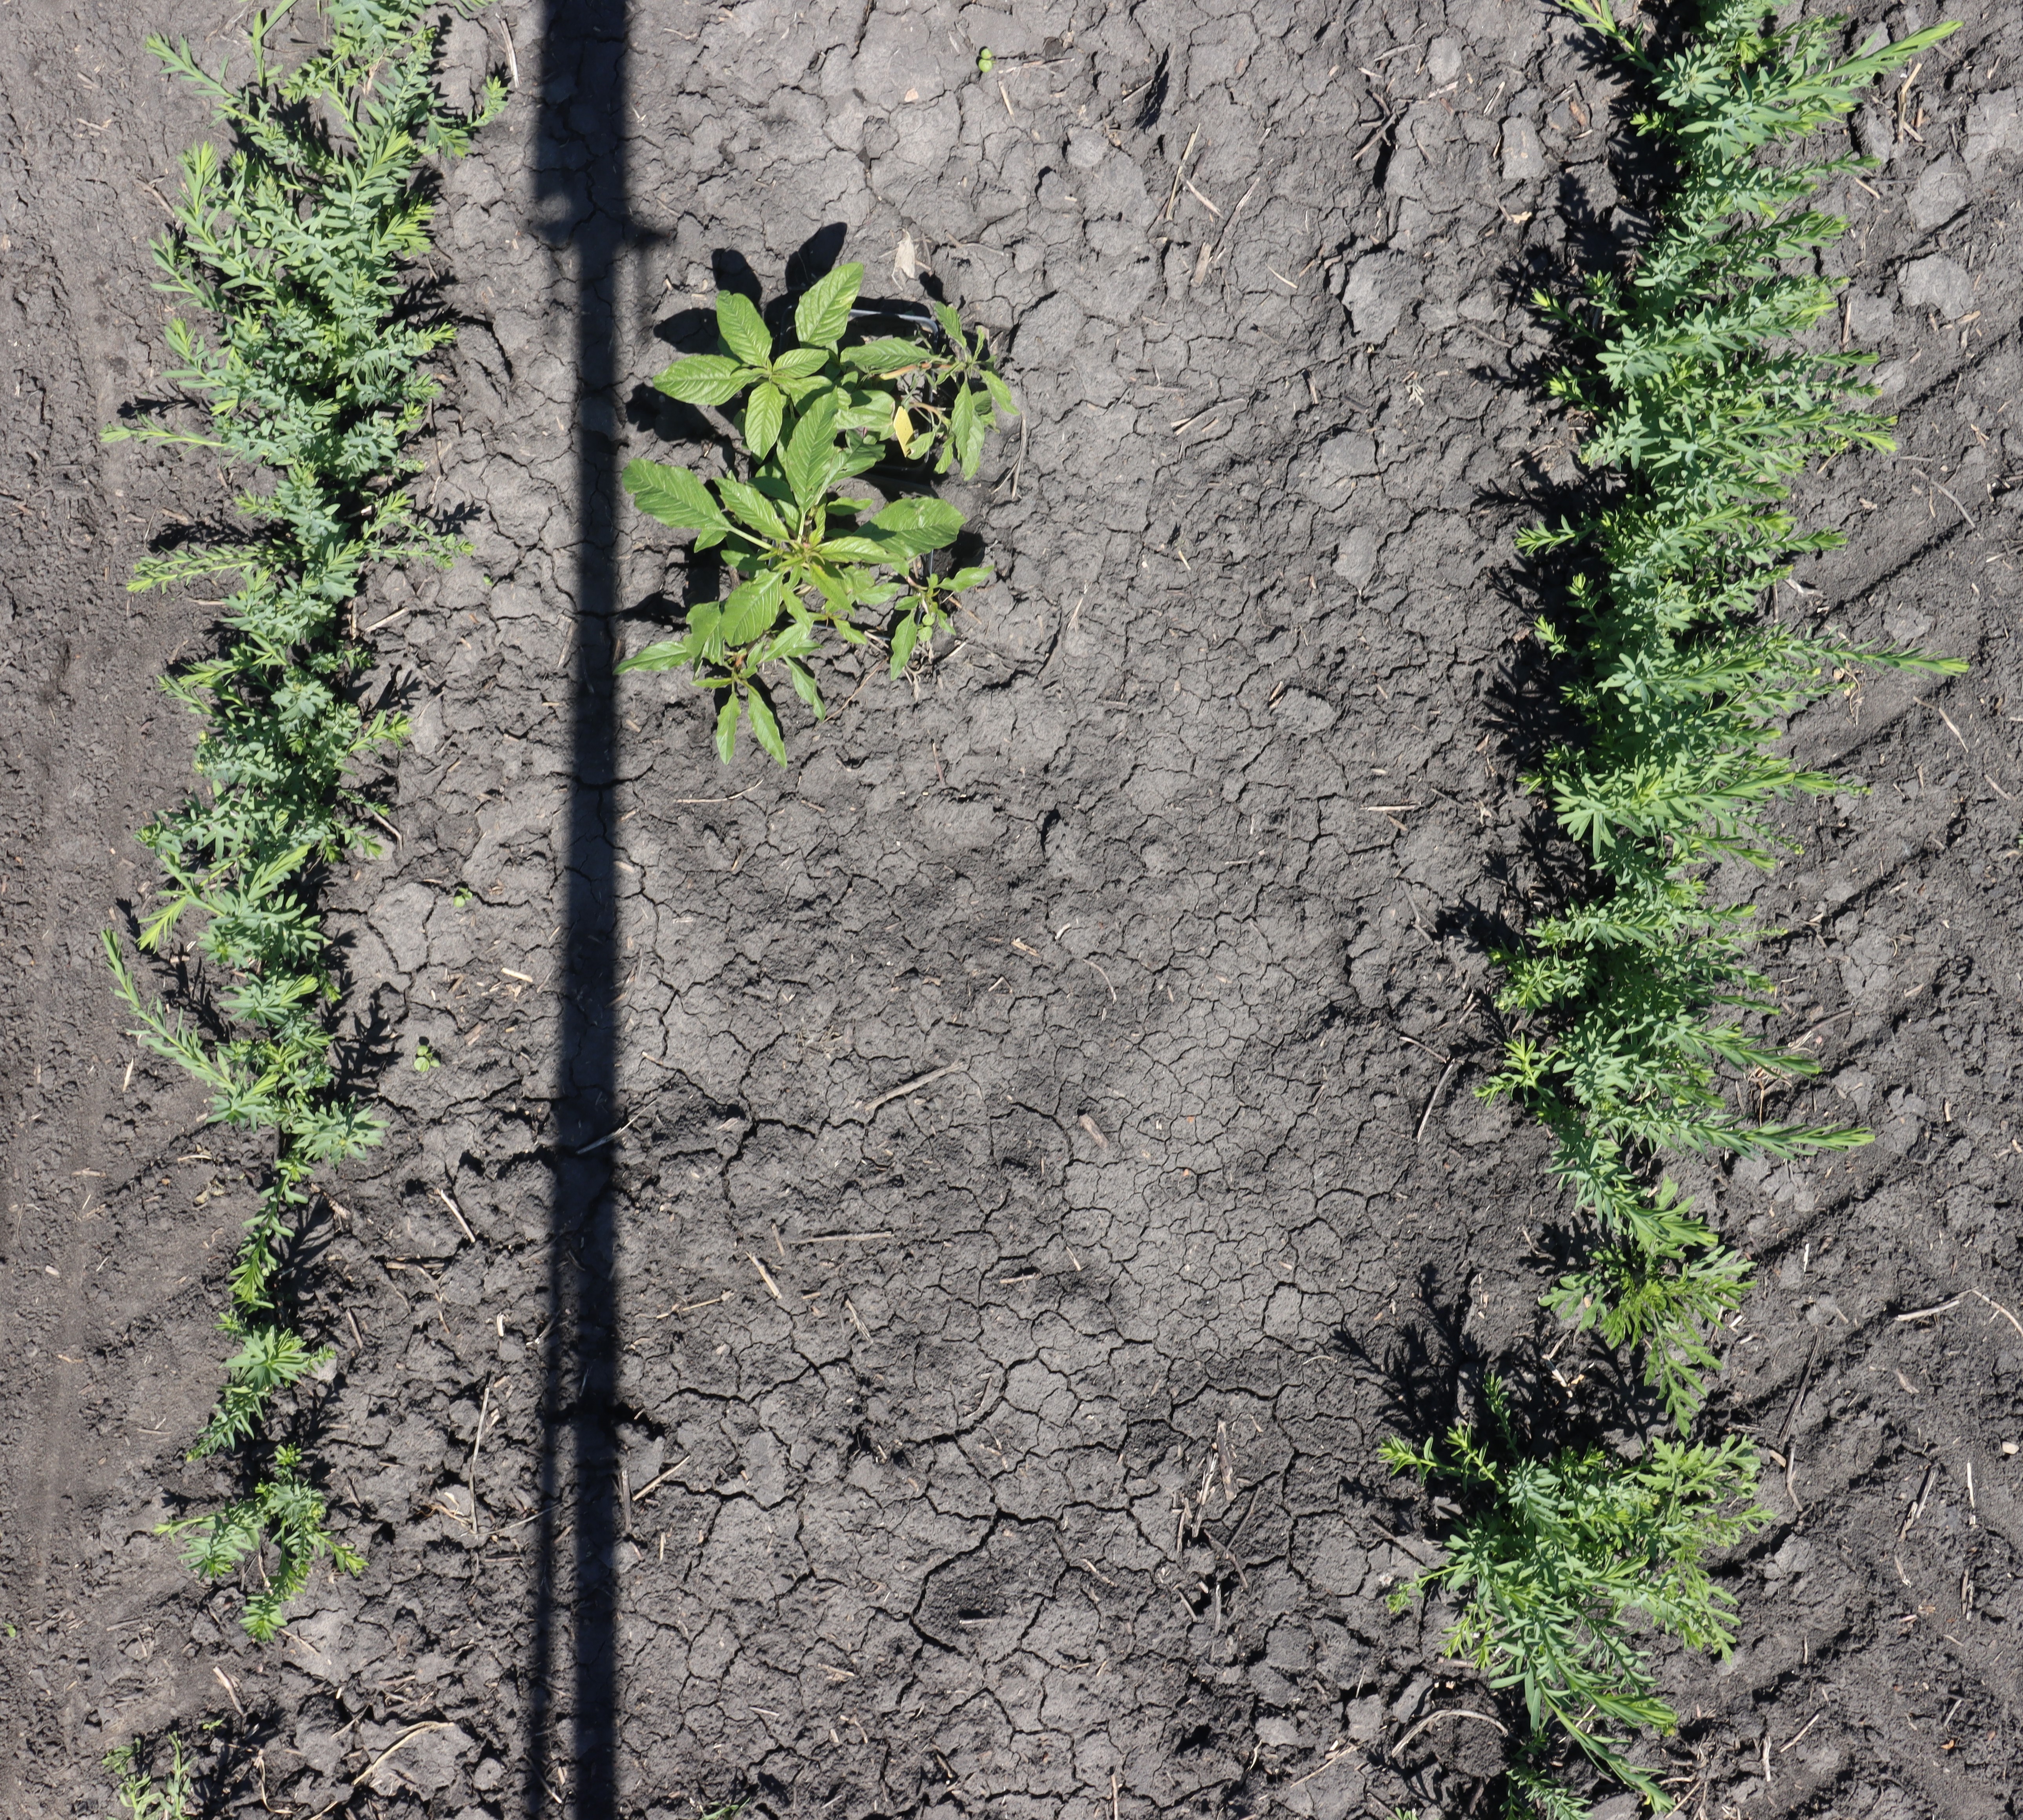
Crop: Flax
Objects: Flax, Flax, Flax, Flax, Flax, Flax, Flax, Flax, Flax, Flax, Ragweed, Flax, Waterhemp, Waterhemp